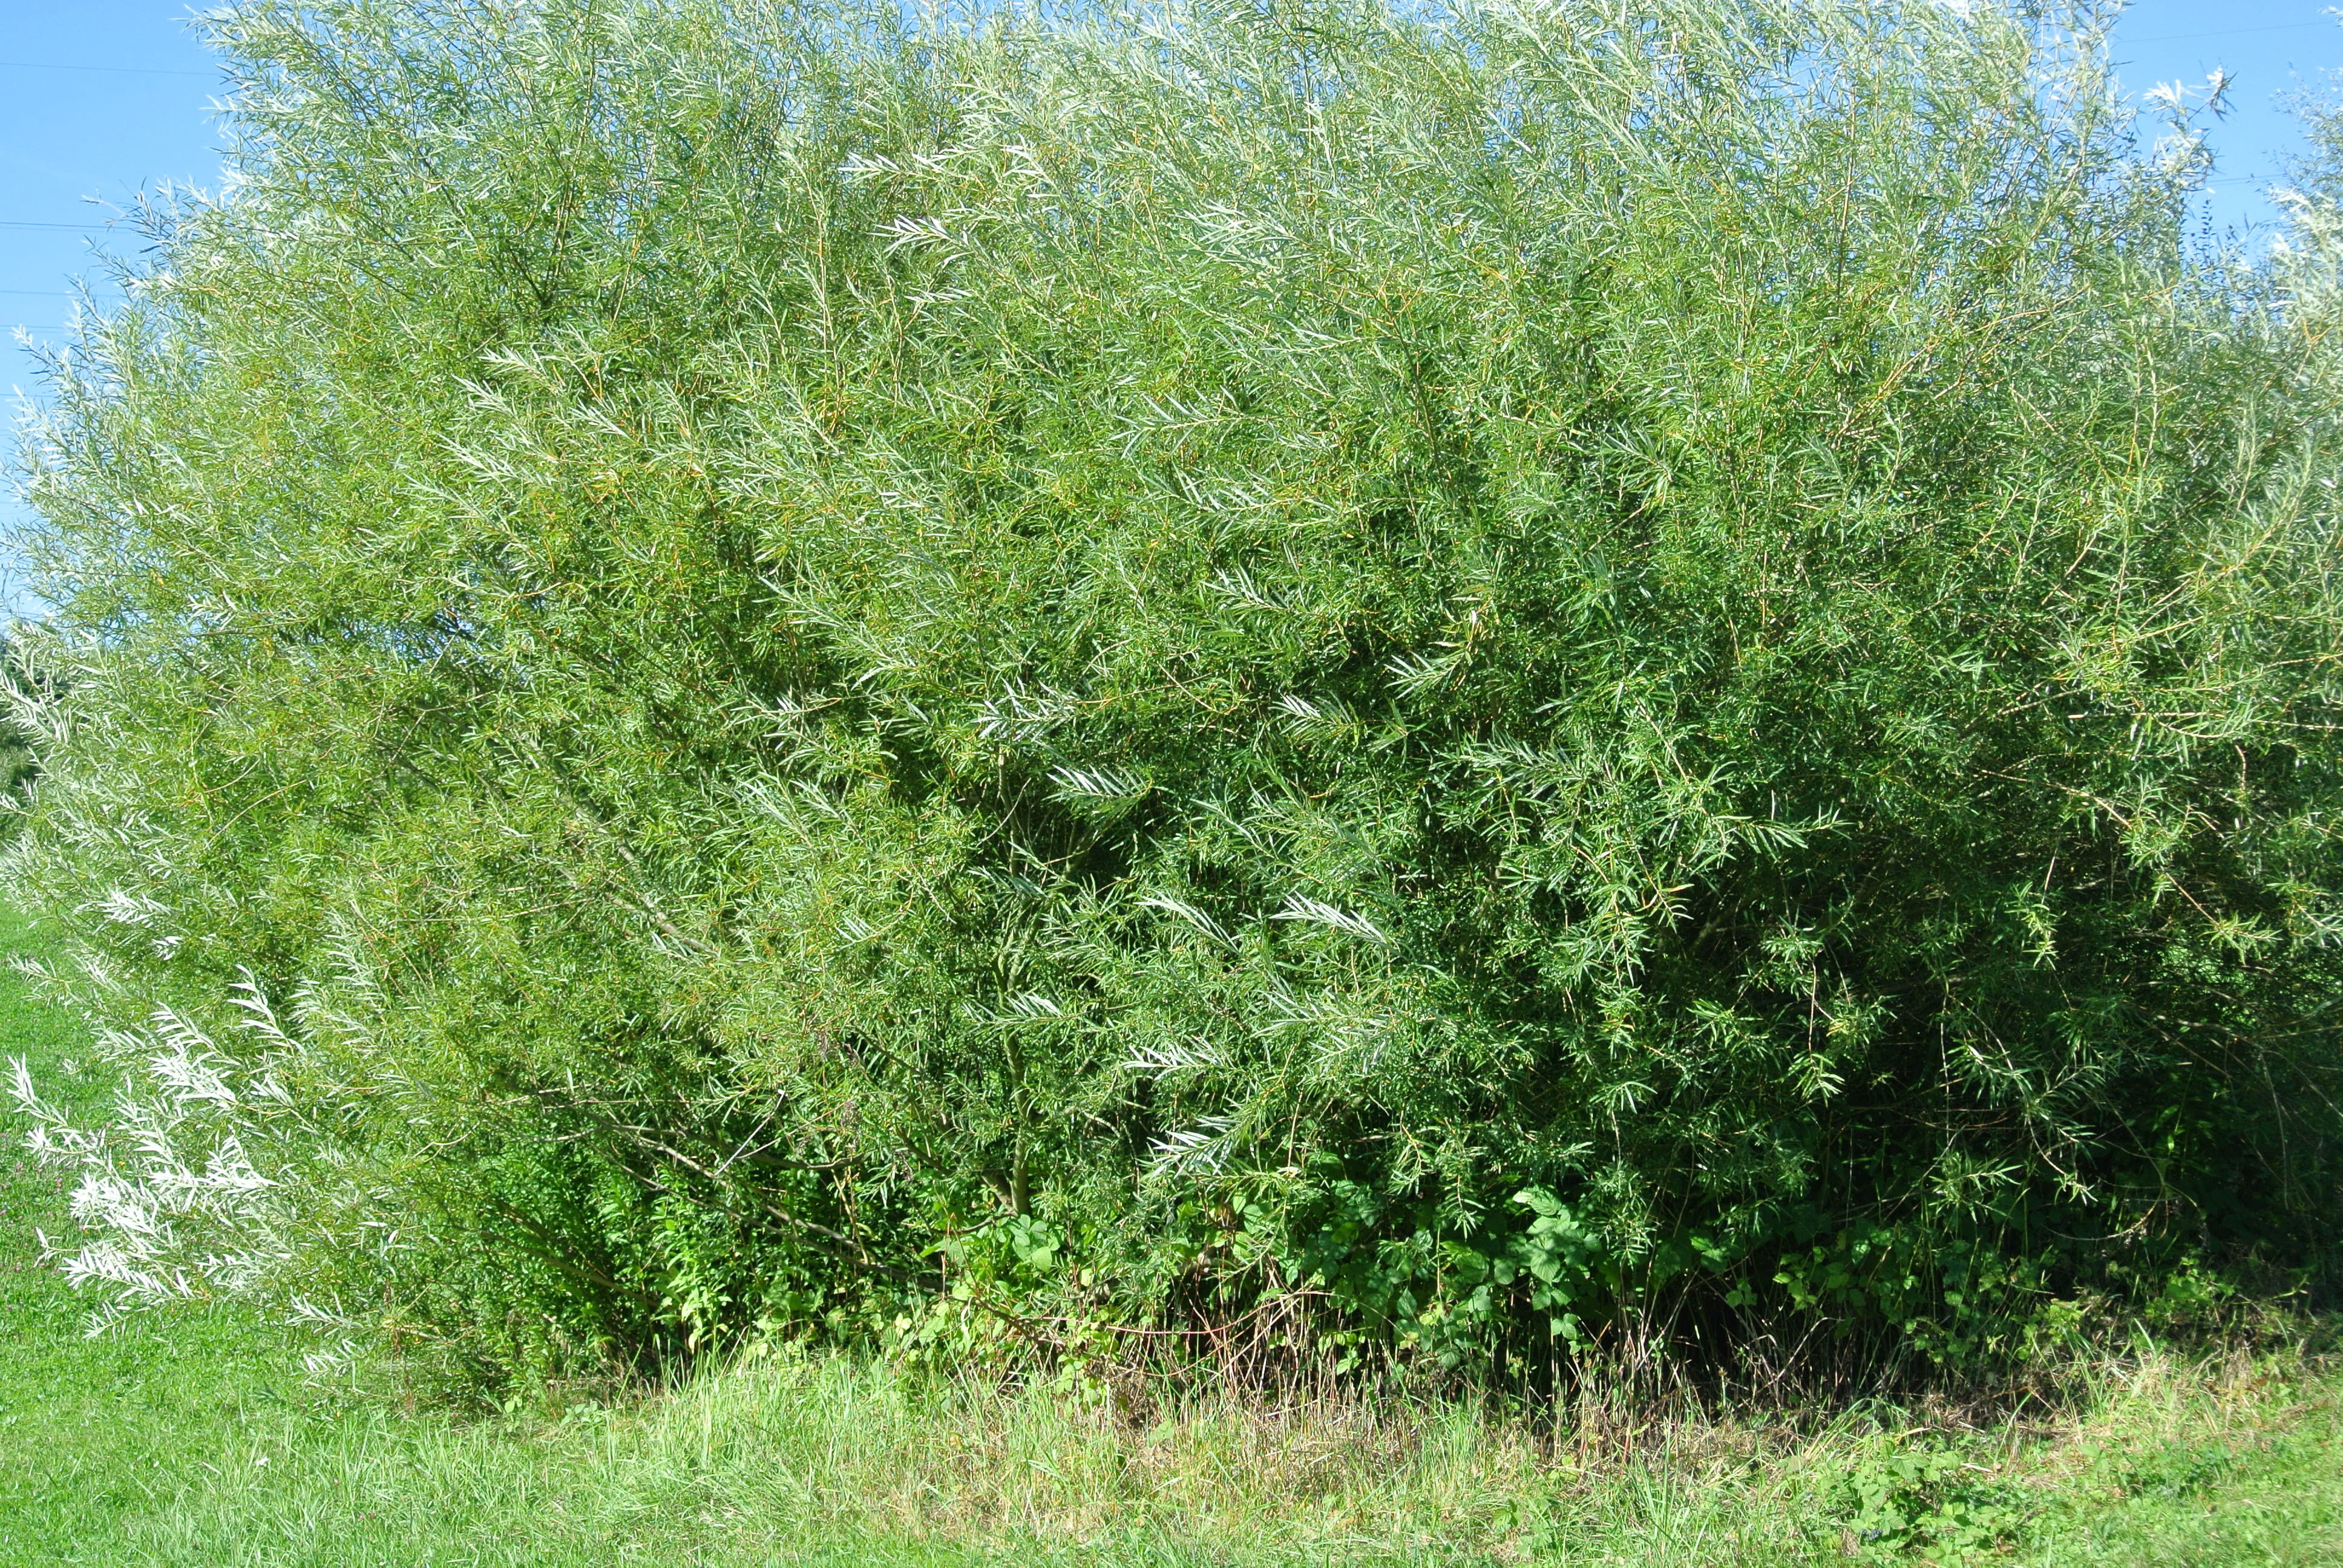
tree, nature, plant, fruit, flower, bush, food, produce, evergreen, willow, shrub, ecosystem, hedge, flowering plant, grass family, woody plant, land plant